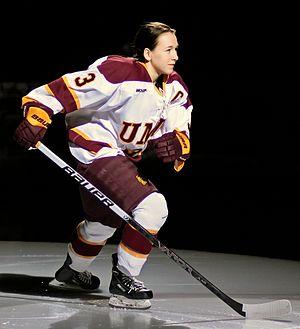
Jocelyne Larocque est une joueuse canadienne de hockey sur glace qui évolue dans la ligue élite féminine en tant que défenseure. Elle a remporté deux titres olympiques, une Médaille d'or aux Jeux olympiques de Sotchi en 2014 et une Médaille d'argent aux Jeux olympiques de Pyeongchang en 2018. Elle a également représenté le Canada dans 6 championnats du monde, remportant 5 médailles d'argent et une médaille d'or.